Kalakshetra Foundation

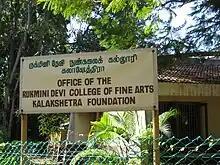
Office of "Kalakshetra Academy" at Besant Nagar

The Kalakshetra style is noted for its angular, straight, ballet-like kinesthetics, and its avoidance of Recakas and of the uninhibited throw (Ksepa) of the limbs.